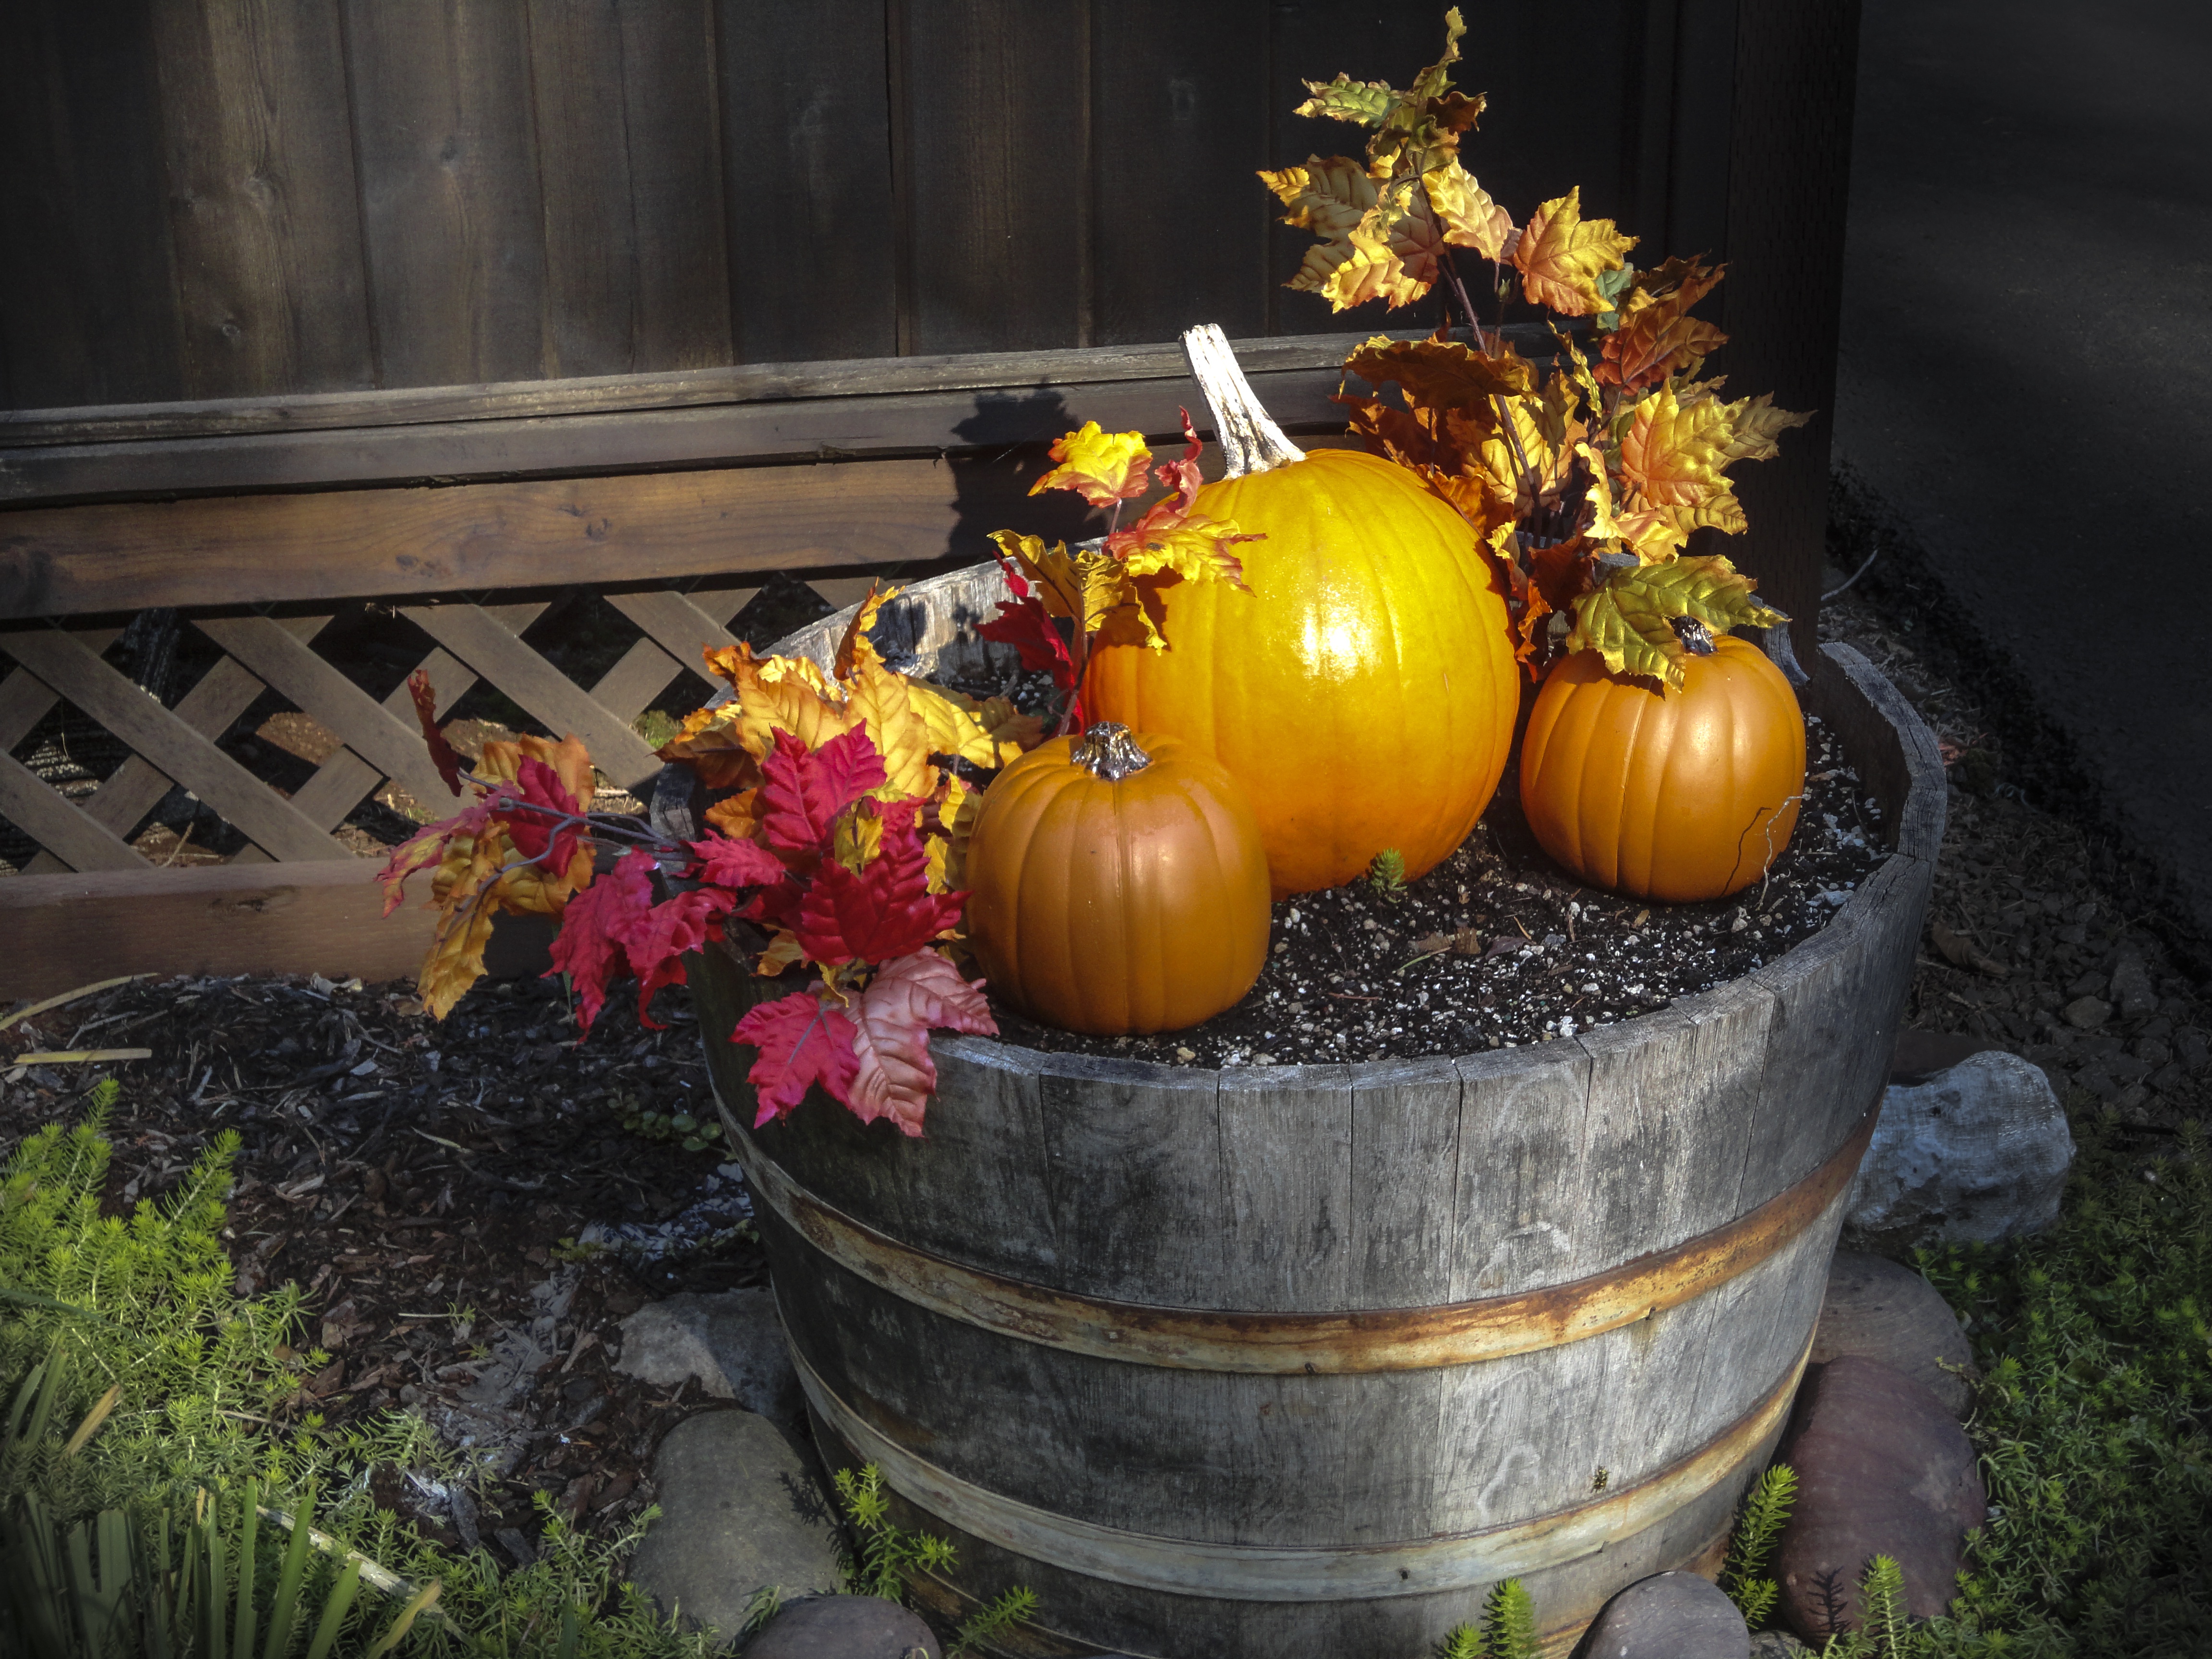
fall, flower, decoration, orange, natural, autumn, pumpkin, lighting, thanksgiving, october, floristry, fall leaves, floral design, man made object, flower arranging